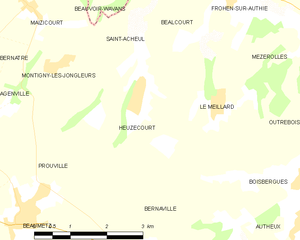
Carte des communes françaises Heuzecourt